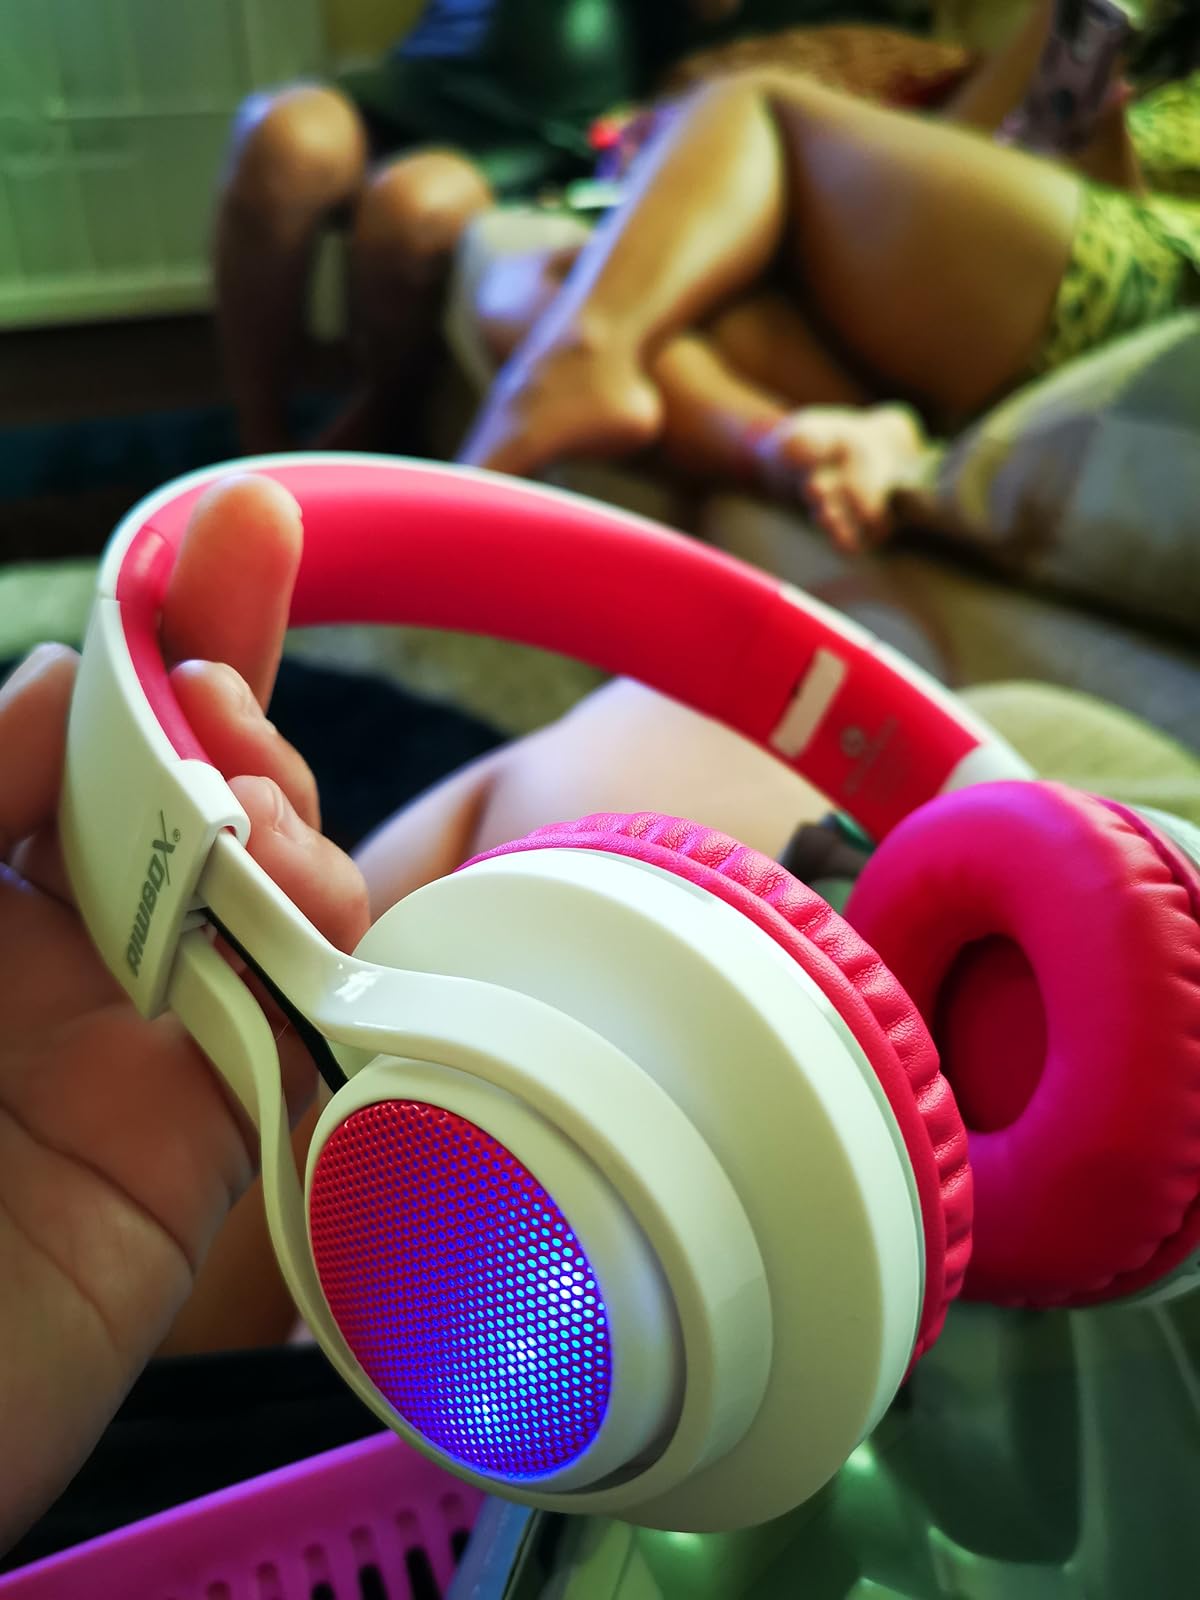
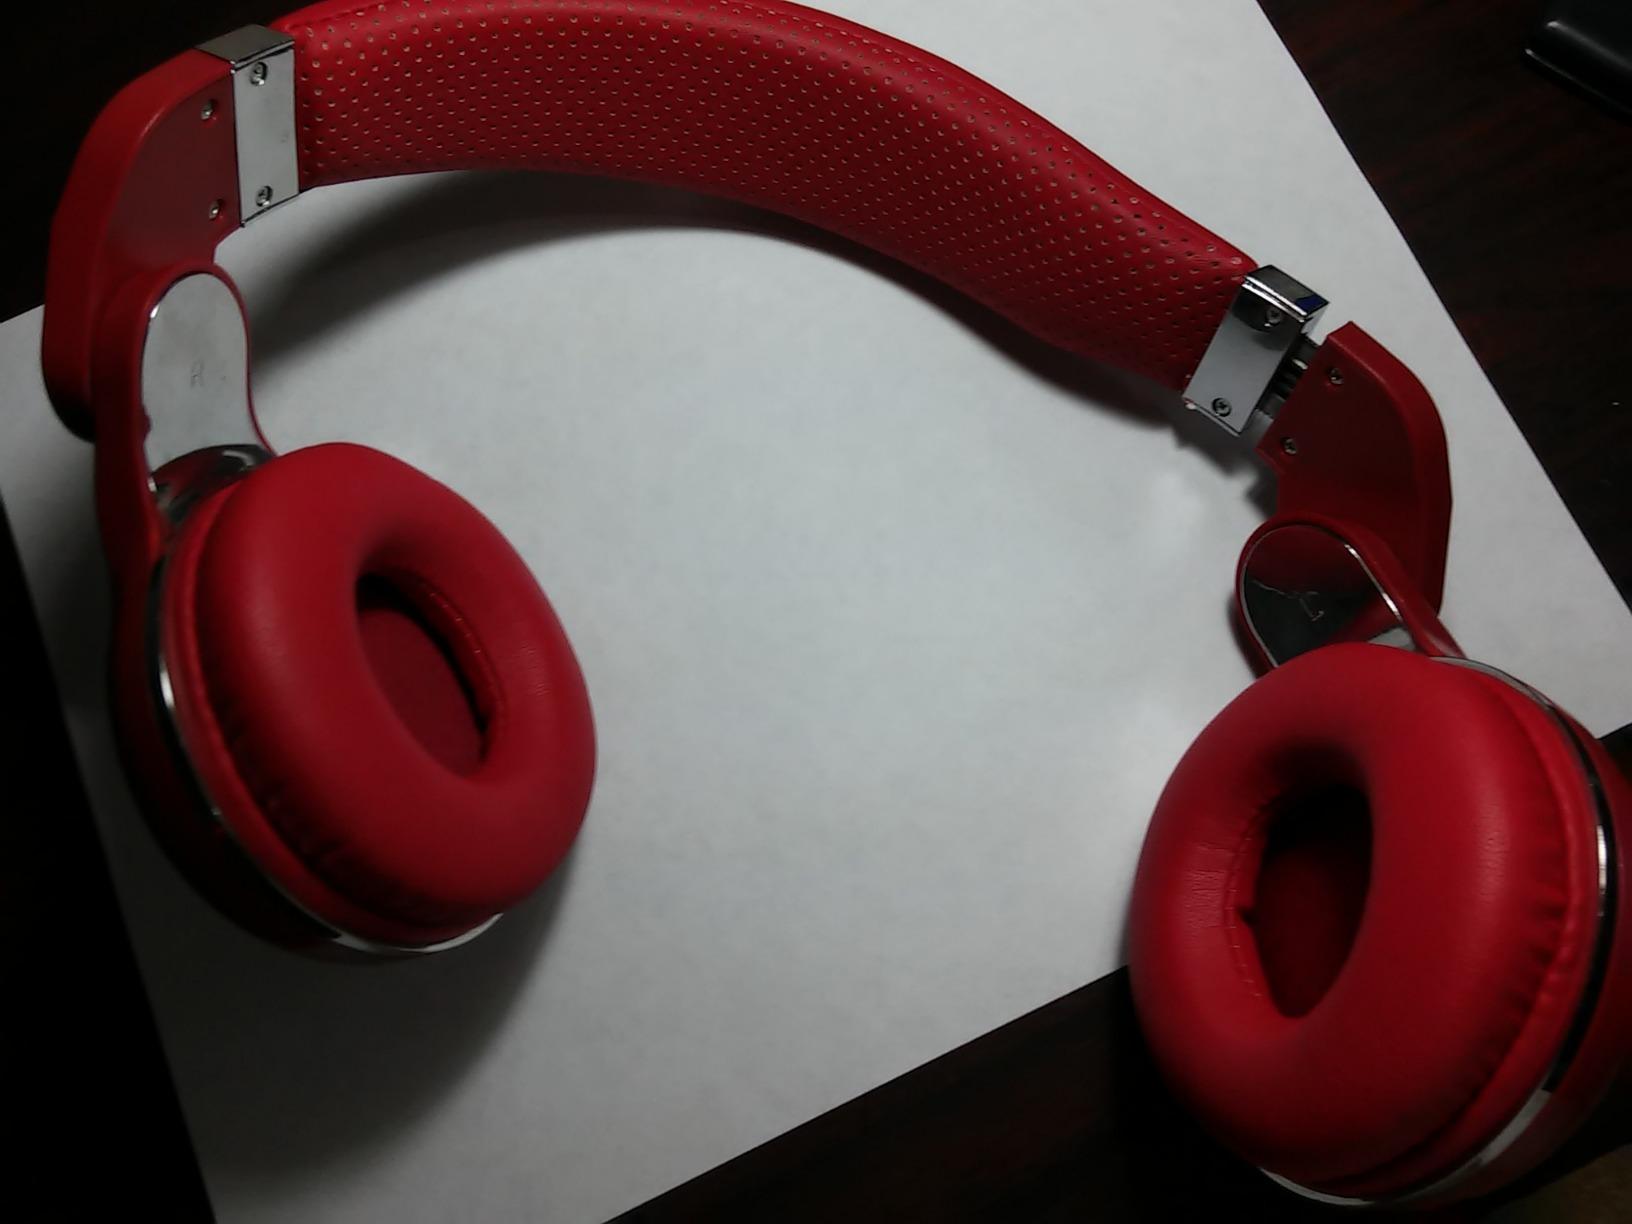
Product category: headphones
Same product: no